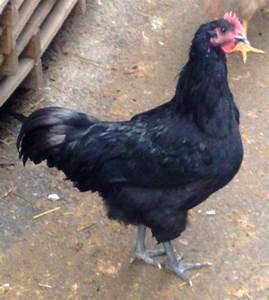
chicken